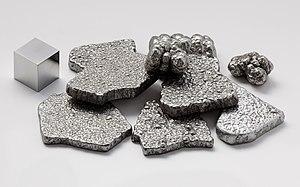
Fragments purs (99,97